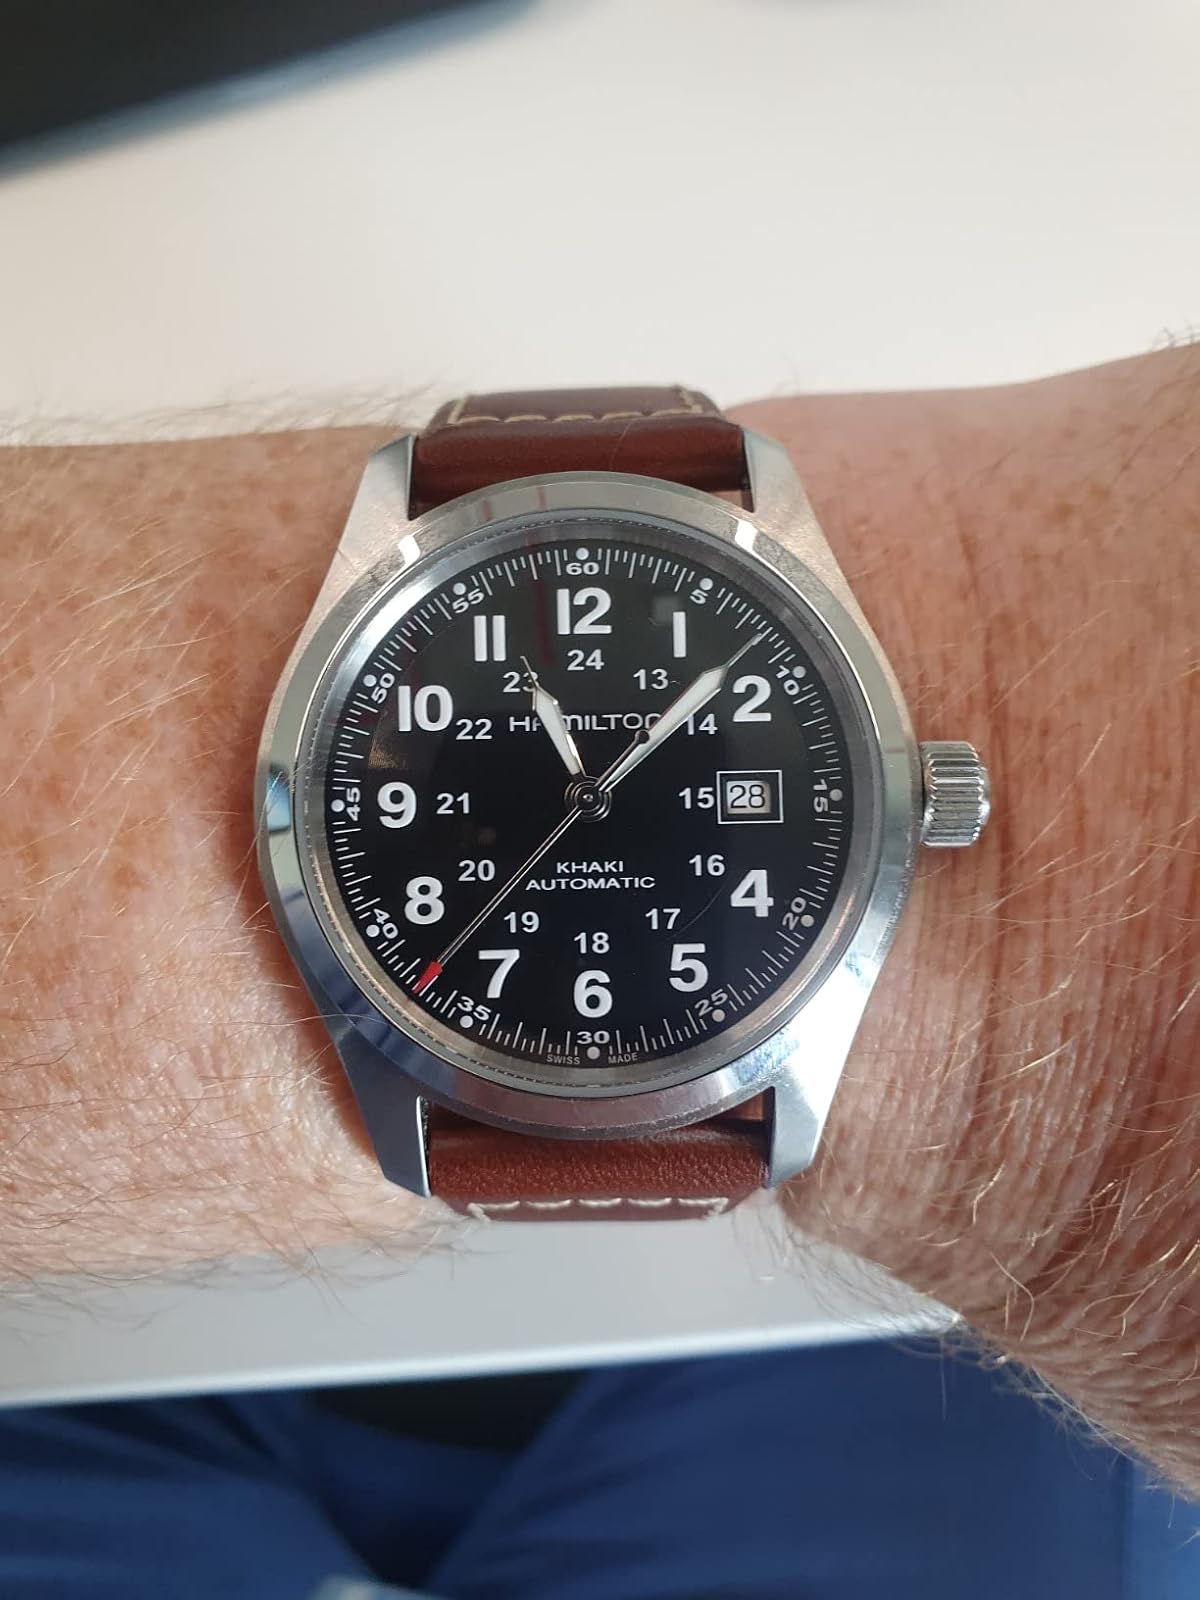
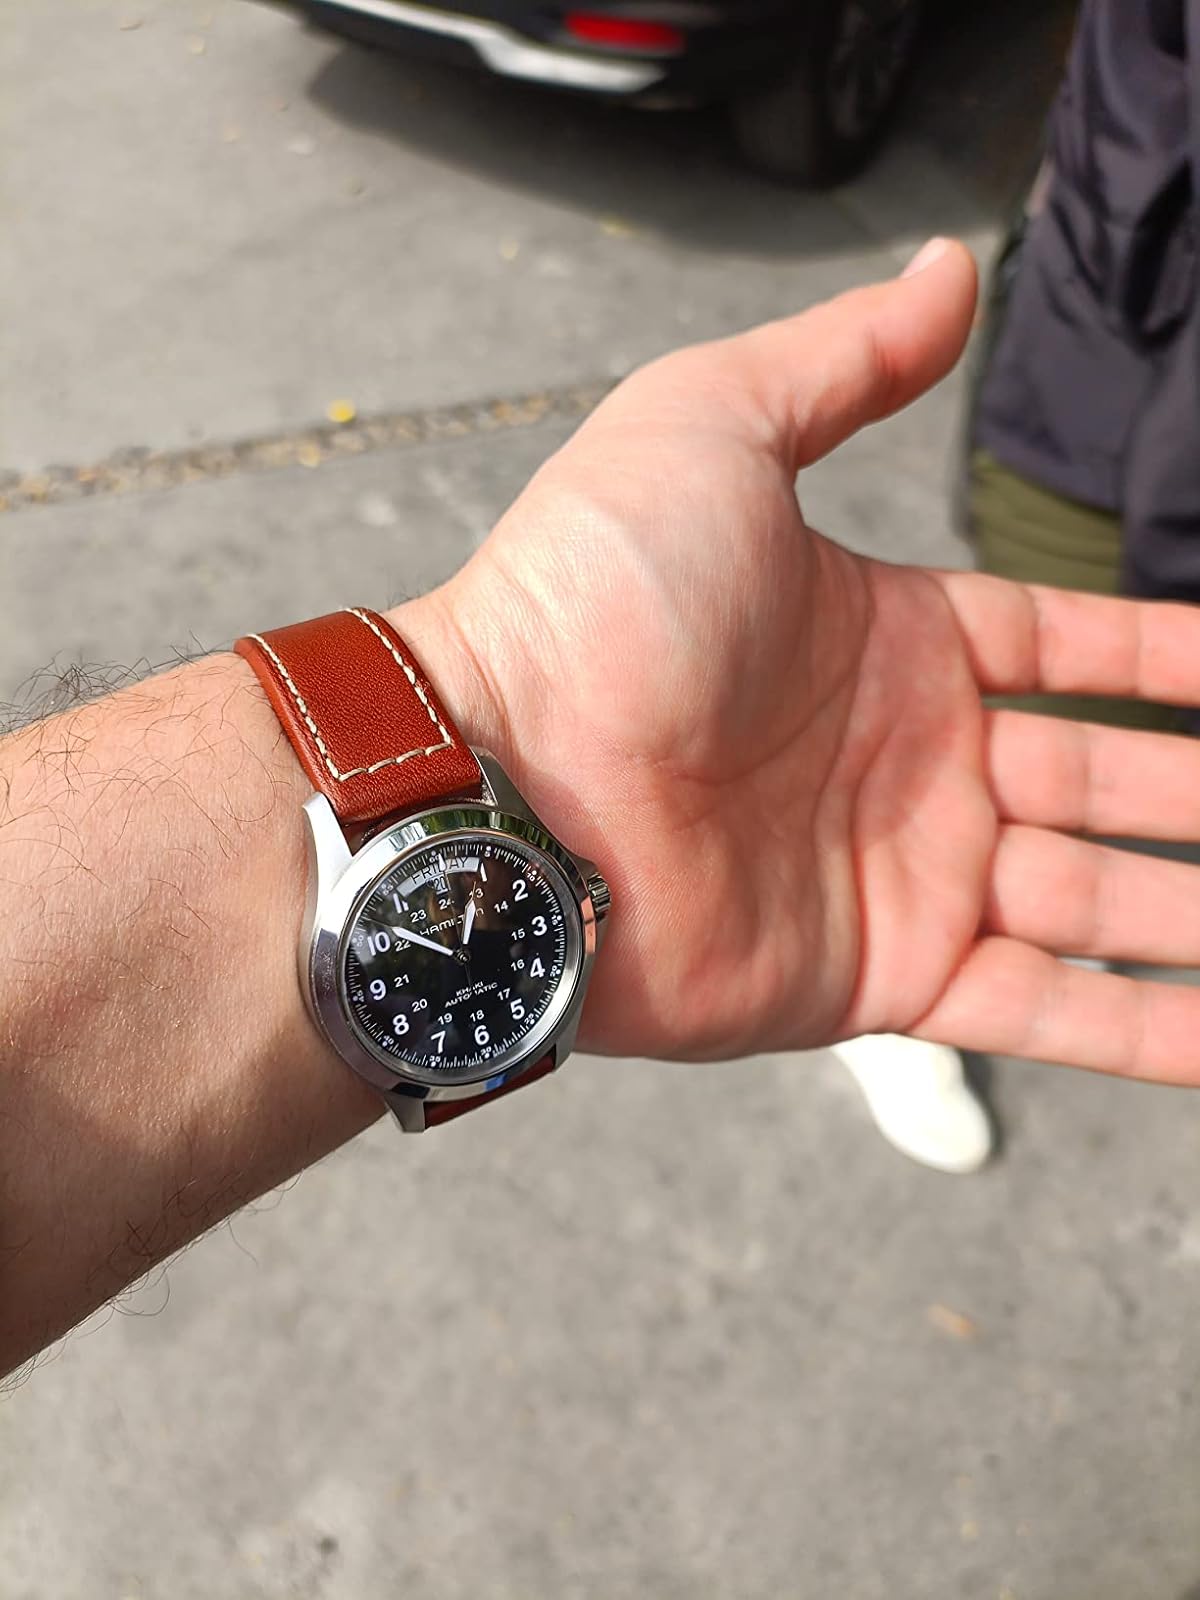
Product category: accessories_watch
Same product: no